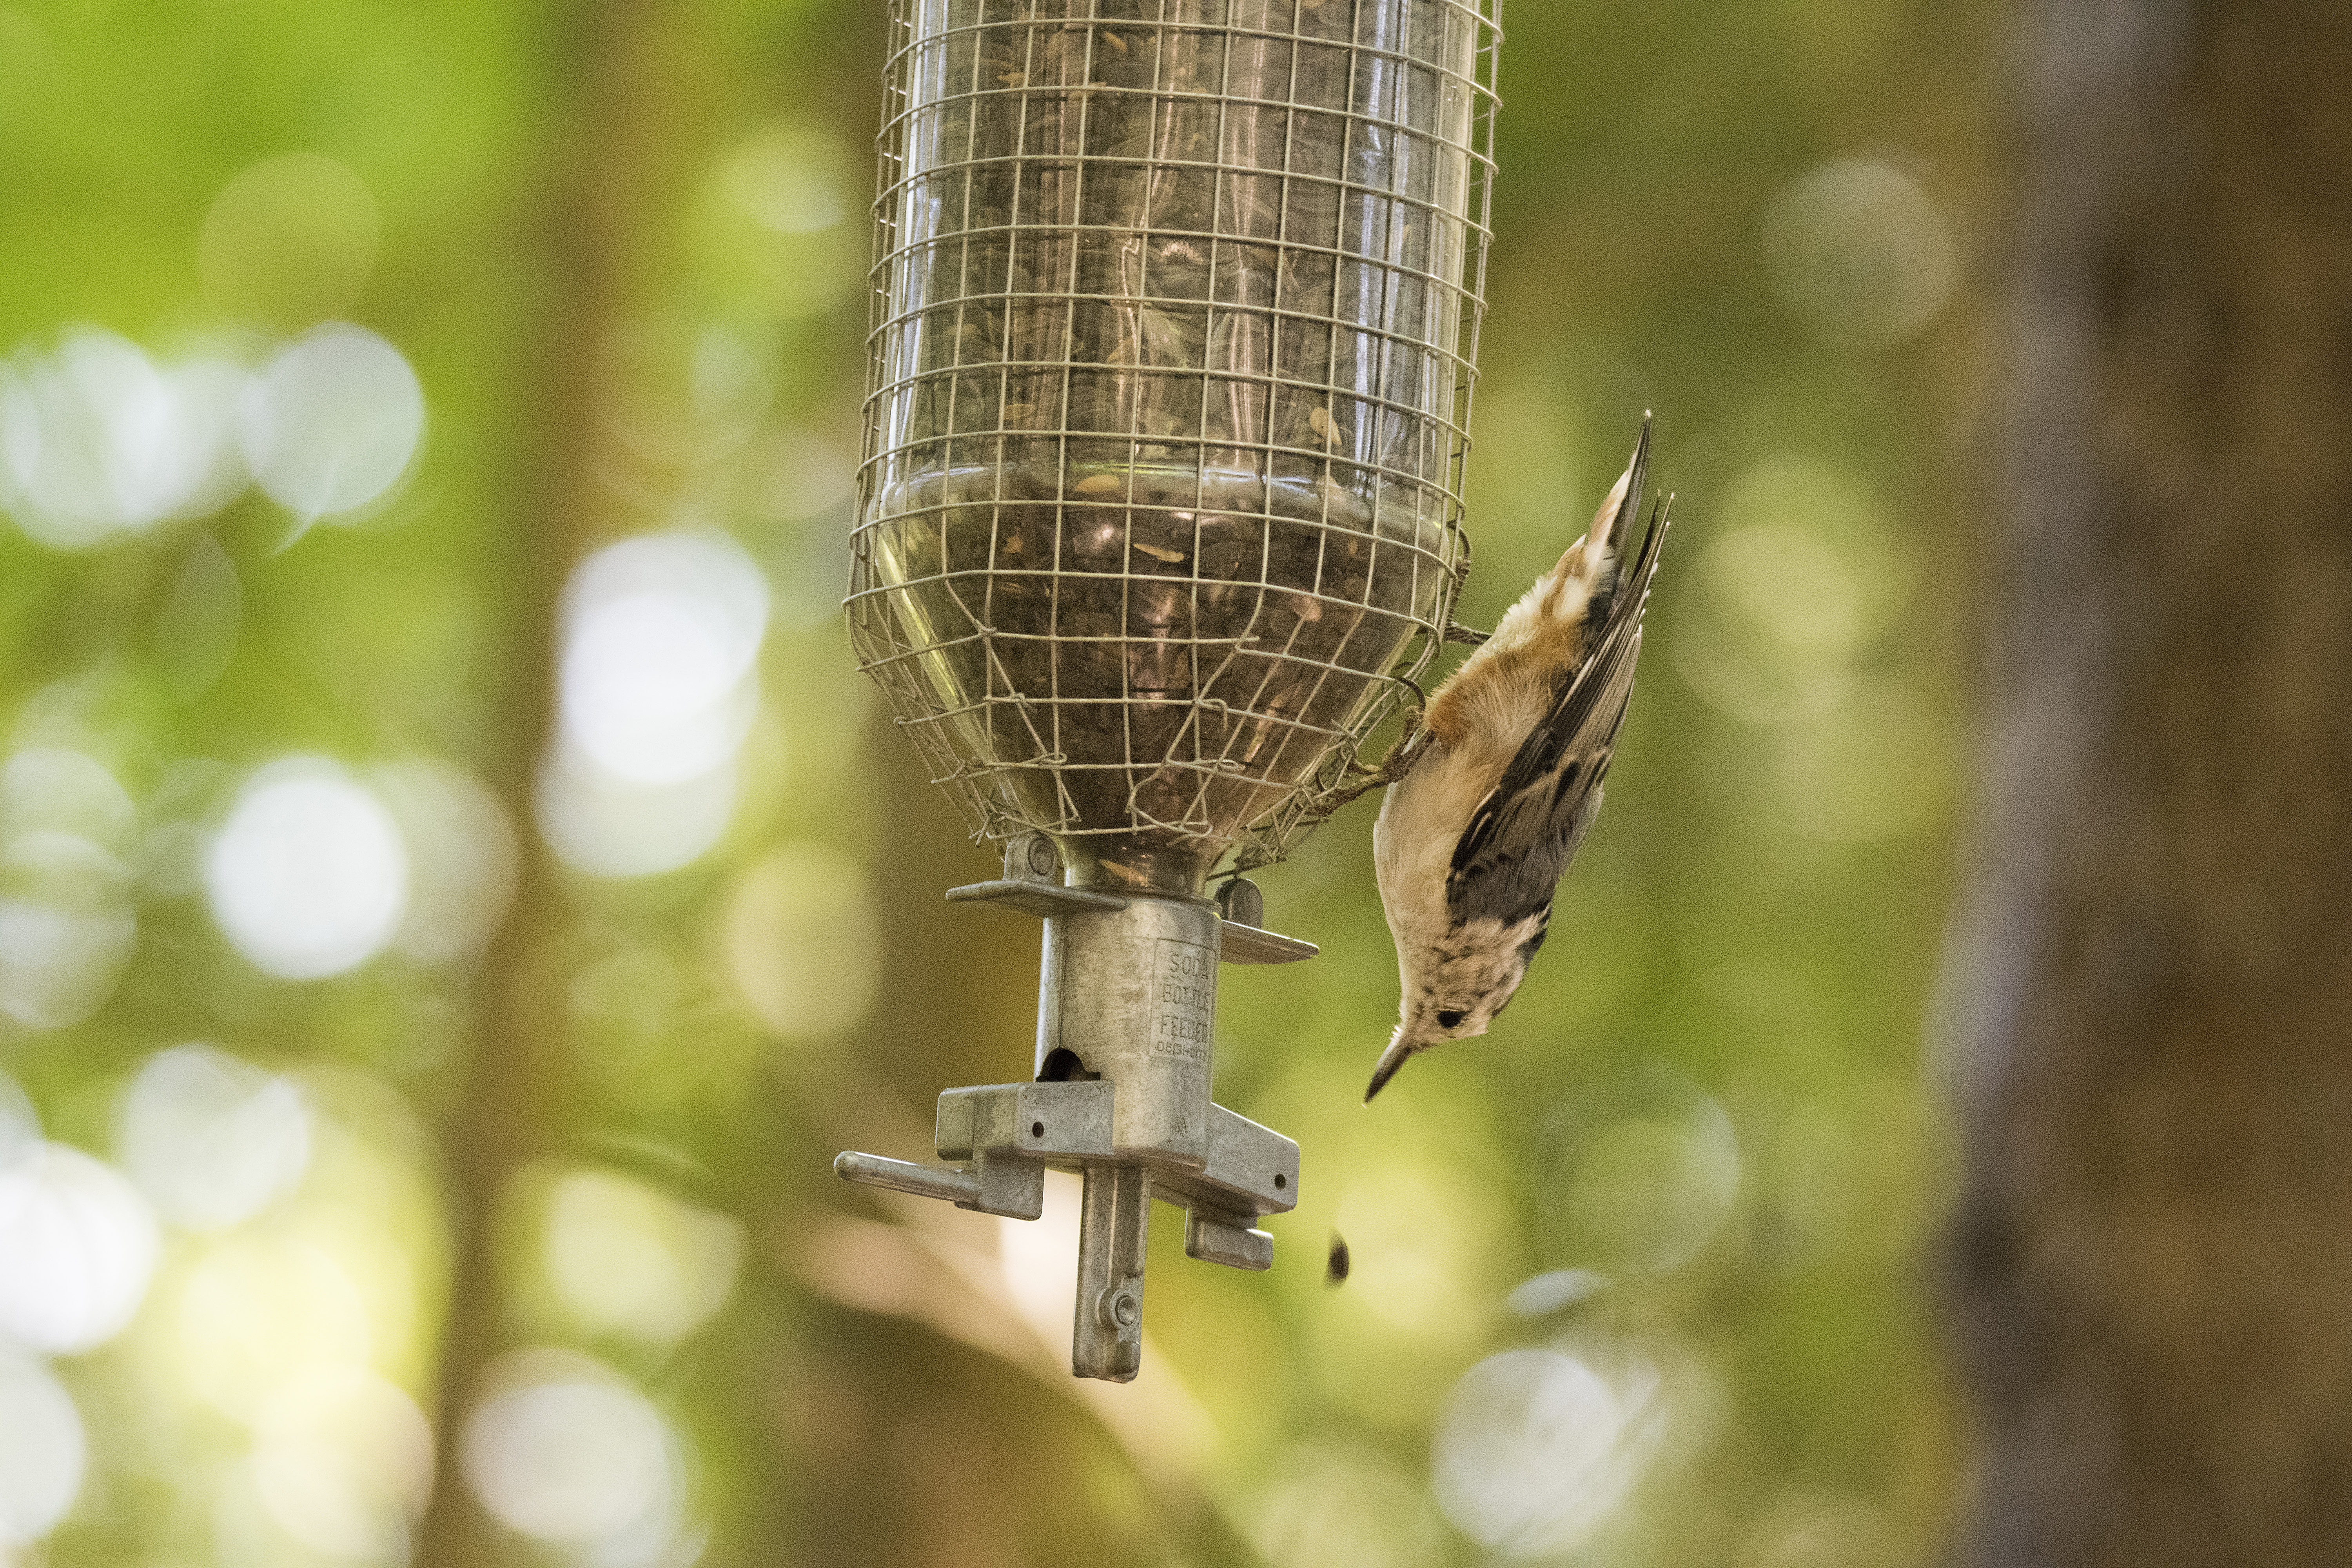
nature, branch, bird, light, white, sunlight, wildlife, green, fauna, close up, canada, a, quebec, blanche, sherbrooke, oiseau, sittelle, poitrine, breasted, nuthatch, macro photography, perching bird